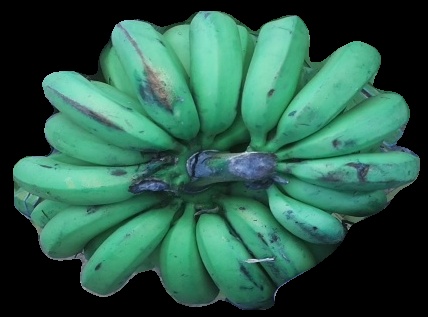
Variety: pachbale
Grade: grade2